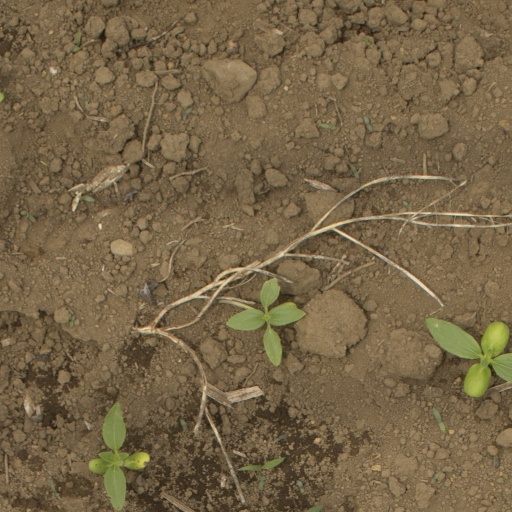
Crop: Jerusalem artichoke